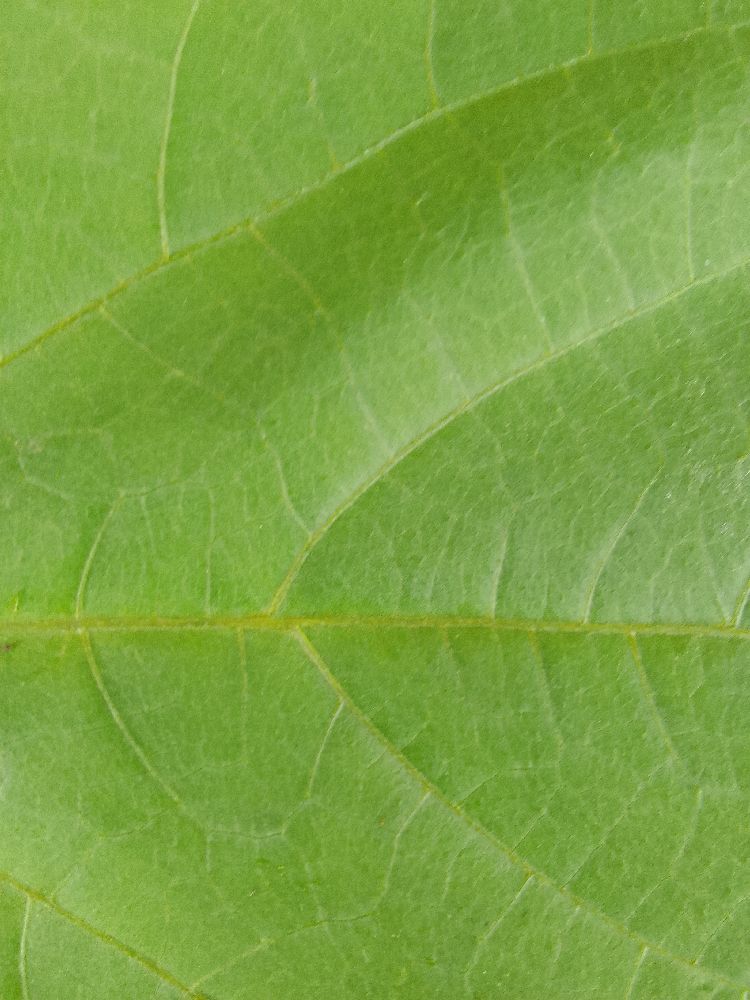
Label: healthy